Ziyang

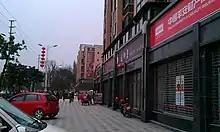
Storefronts in Lezhi County

As of 2019, Ziyang has a gross domestic product (GDP) of 77.780 billion RMB, of which, 14.206 billion RMB (18.26%) comes from the city's primary sector, 23.765 billion RMB (30.55%) comes from the city's secondary sector, and 39.809 billion RMB (51.18%) comes from the city's tertiary sector. Compared to Sichuan as a whole, Ziyang is more reliant on its primary sector, which makes up just 10.31% of Sichuan's GDP, less reliant on its secondary sector, which makes up 37.25% of Sichuan's GDP, and about as equally reliant on its tertiary sector, which makes up about 52.46% of Sichuan's GDP. Despite comprising just 18.26% of Ziyang's GDP, the city's primary sector employs 49.1% of Ziyang's 1.7794 million workers, with the secondary sector and tertiary sector employing 23.4% and 27.5% of Ziyang's workforce, respectively.